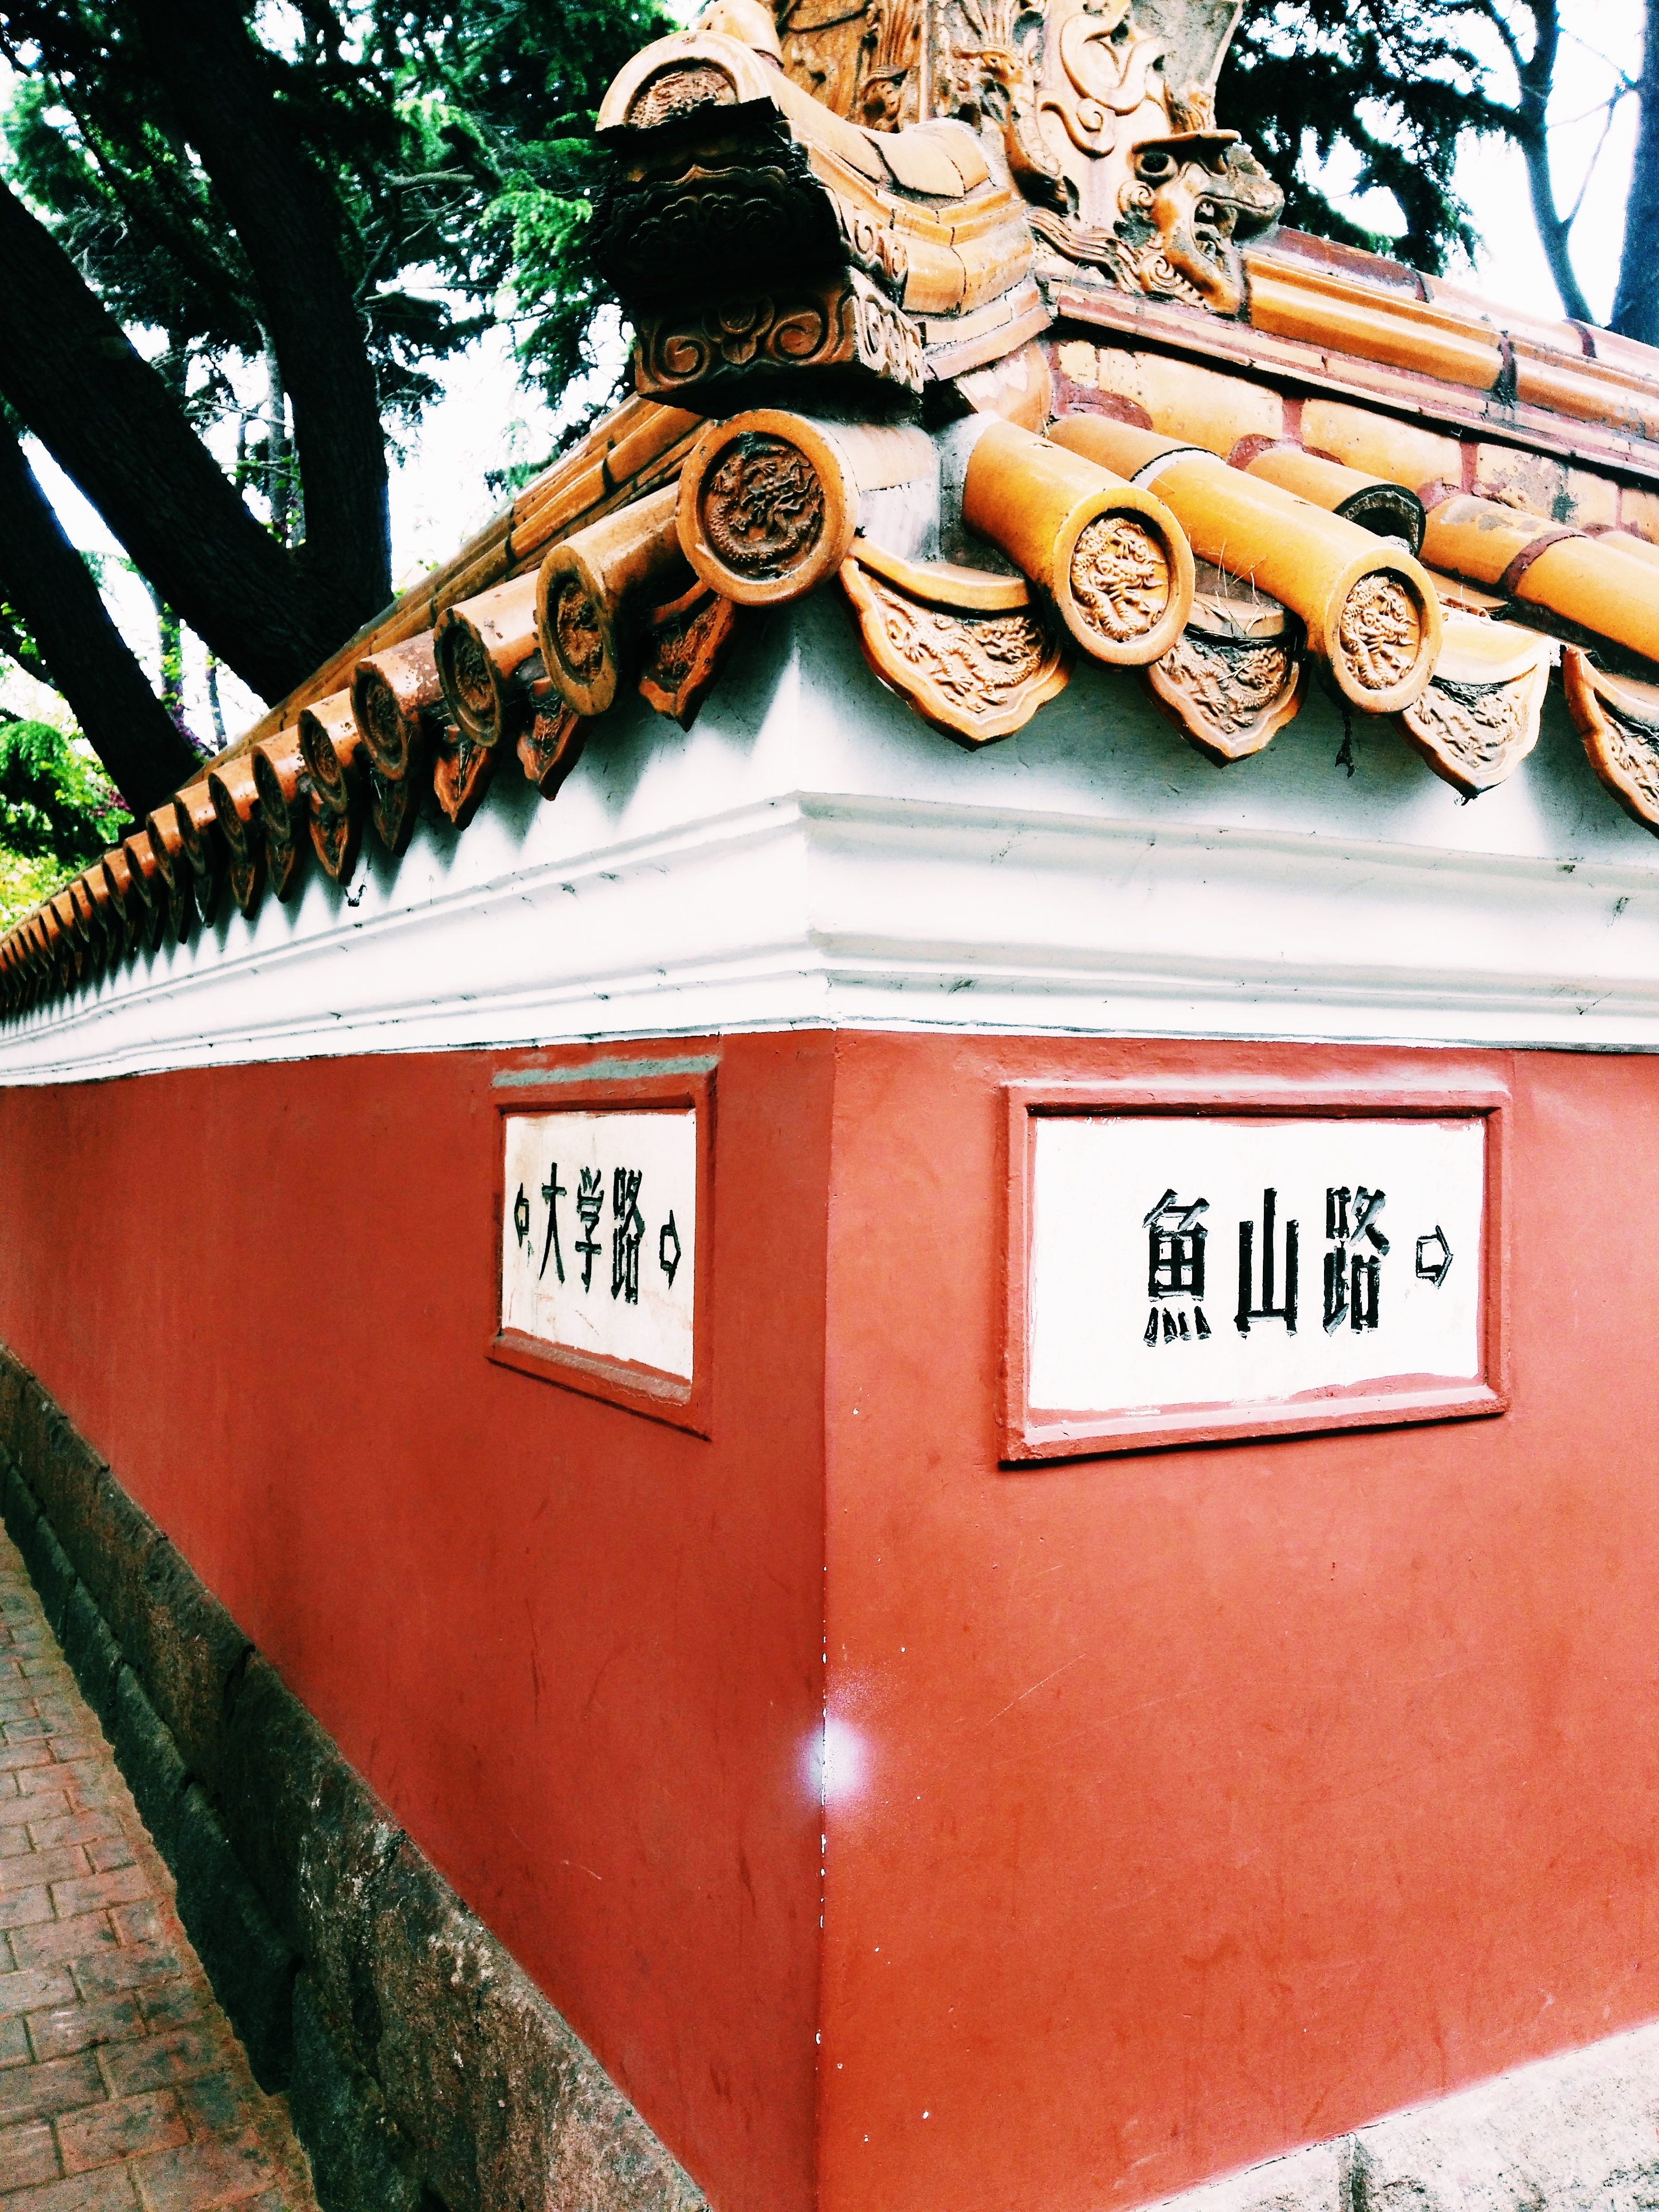
wood, red, color, art, temple, corner, qingdao, fish road